Frank Witzel

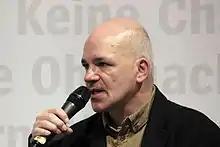
Frank Witzel at the Frankfurt Book Fair in 2015

Witzel was born in Wiesbaden, Hesse. After completing his secondary education Witzel studied at a musical conservatory in Wiesbaden having studied piano, cello and classical guitar since childhood. From 1975 onward Witzel published poems in alternative literary magazines including "Das Nachtcafé", "TJA" and "Machwerk". His first volume of poetry, "Stille Tage in Cliché" was published by Nautilus in 1978.